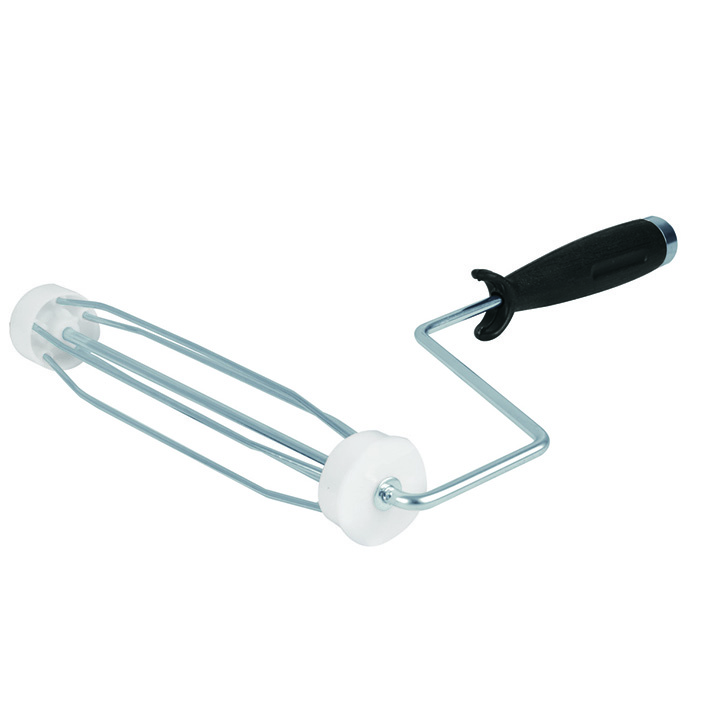
Maneral con Jaula de 9"
BOLSA Varilla de 6 mm Estructura de acero Para felpas de 9” Mango con rosca interior para uso con extensión
Brand: AKSI
Category: Arts & Entertainment > Hobbies & Creative Arts > Arts & Crafts > Art & Crafting Tools > Thread & Yarn Tools > Weaving Beaters